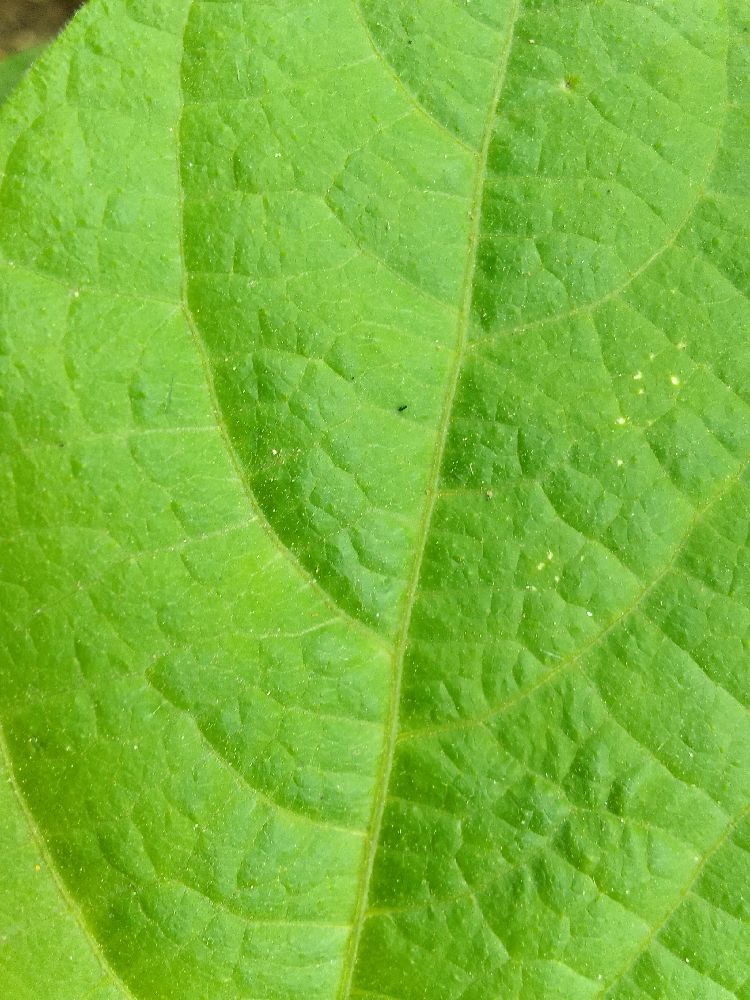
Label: healthy